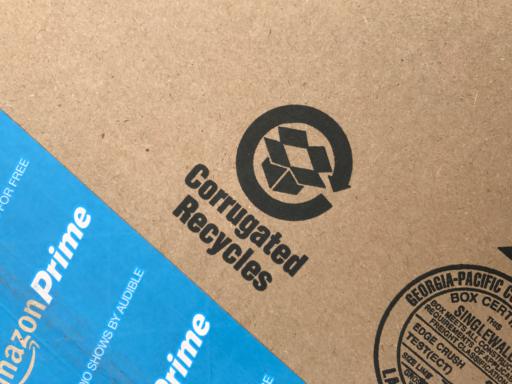
Label: cardboard